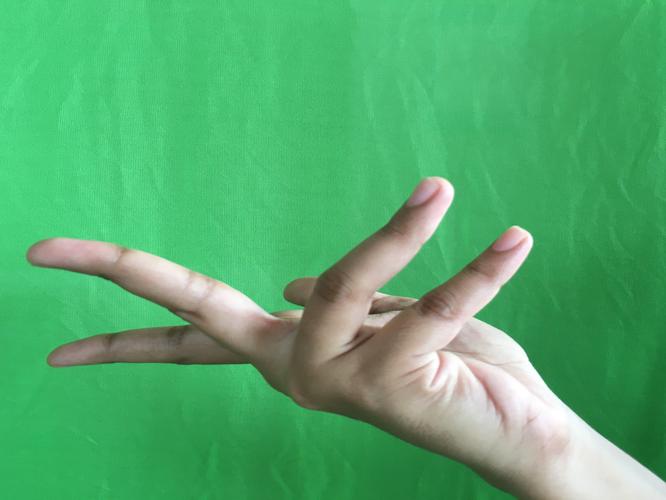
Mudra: Alapadmam
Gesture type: single_hand